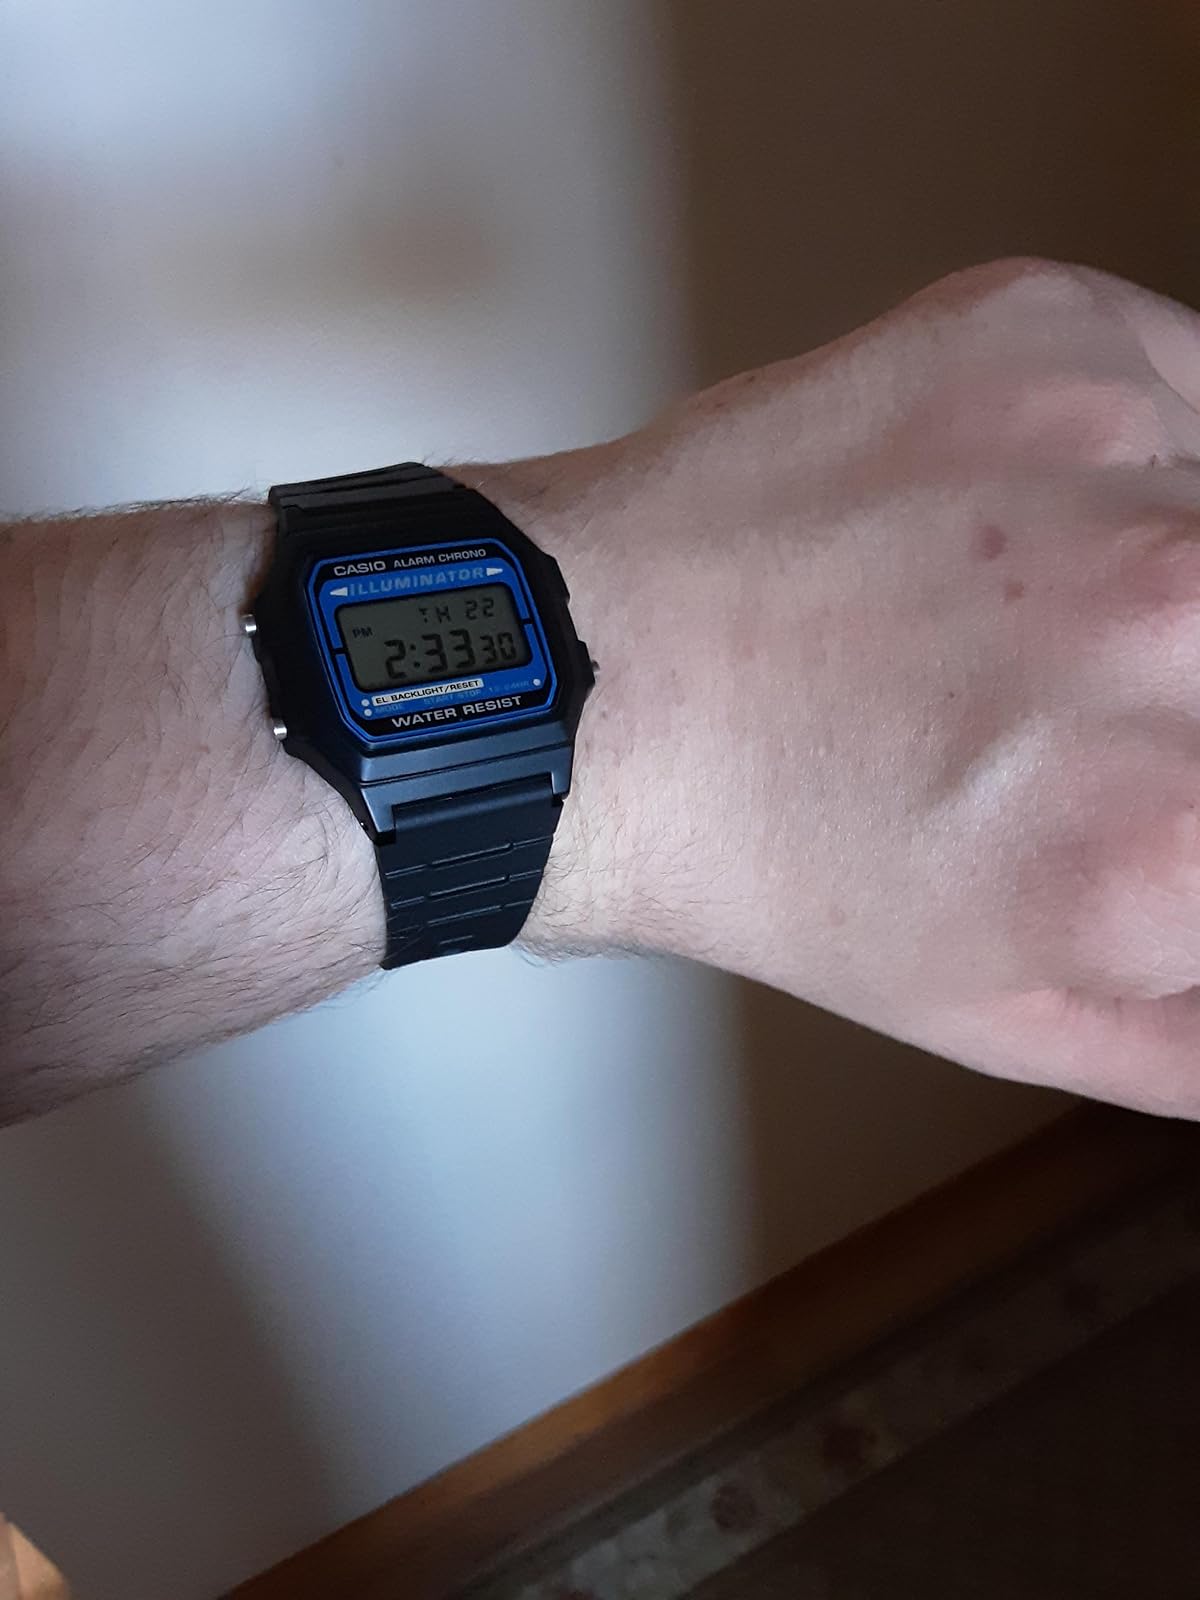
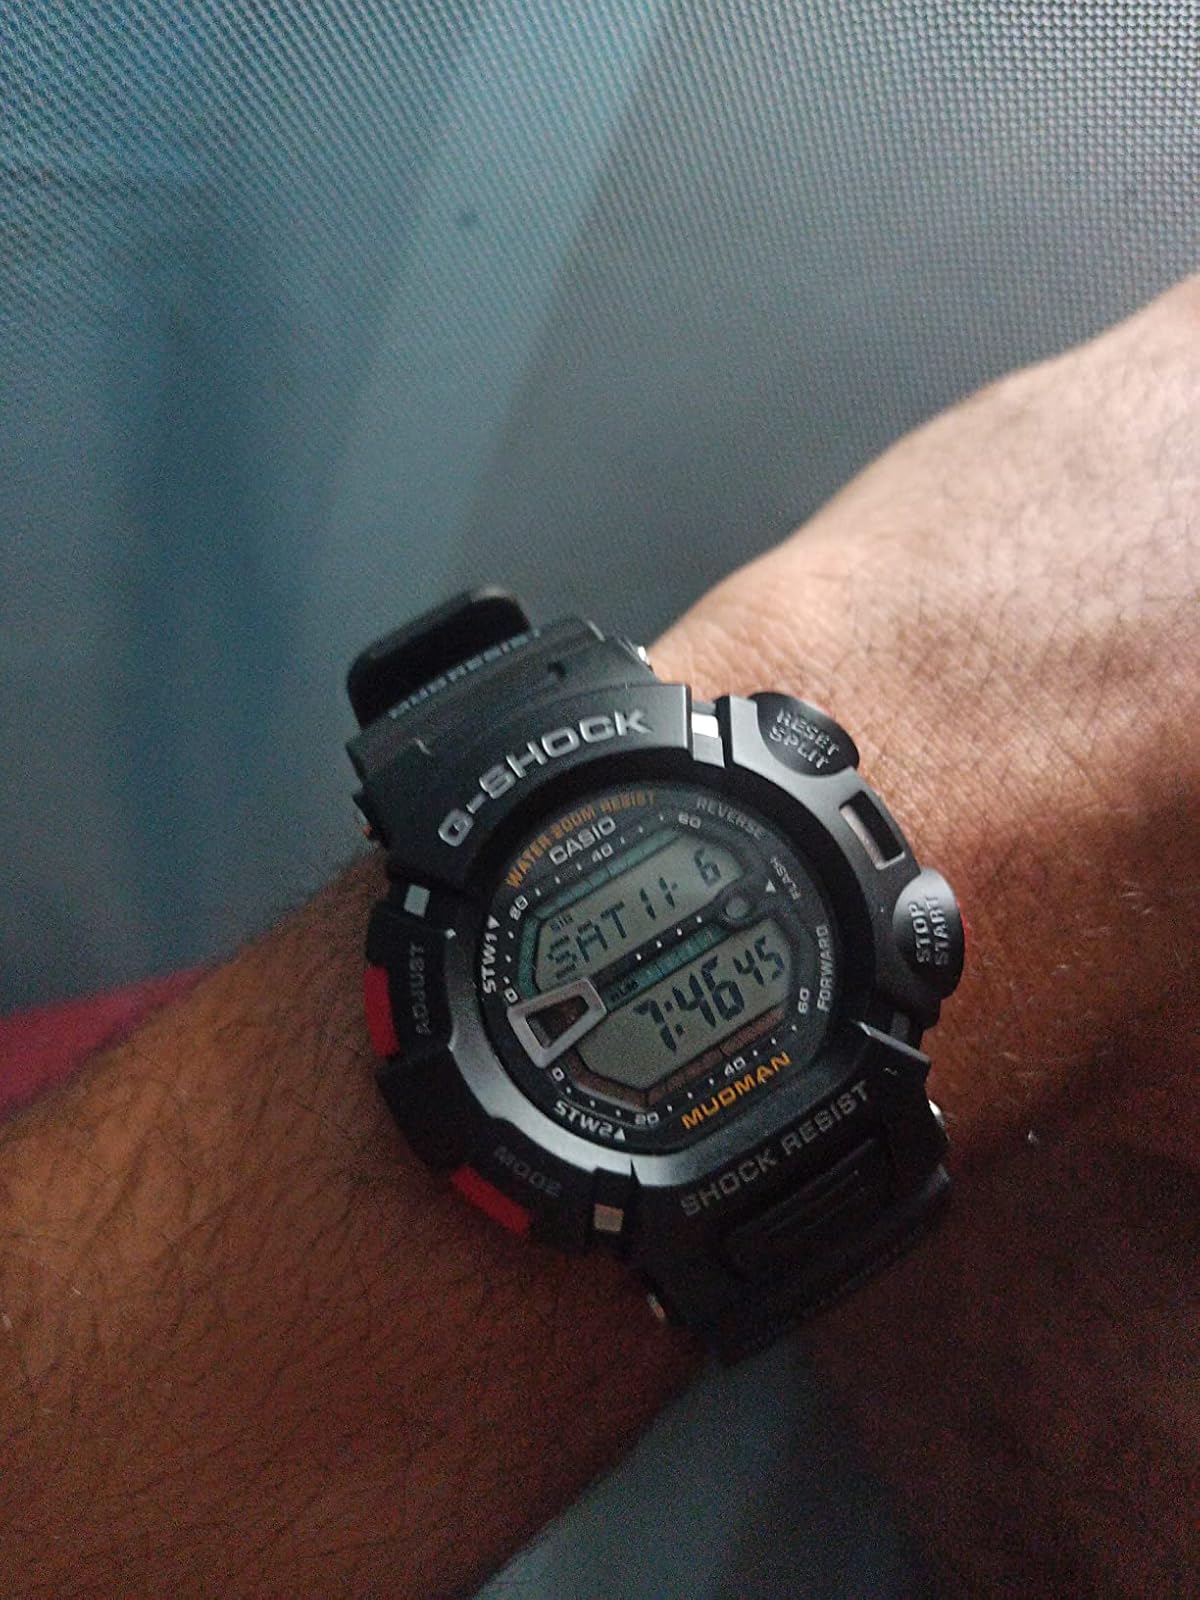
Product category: accessories_watch
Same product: no